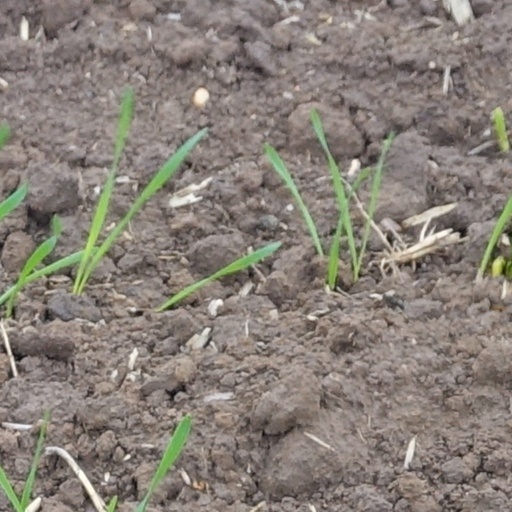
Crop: wheat